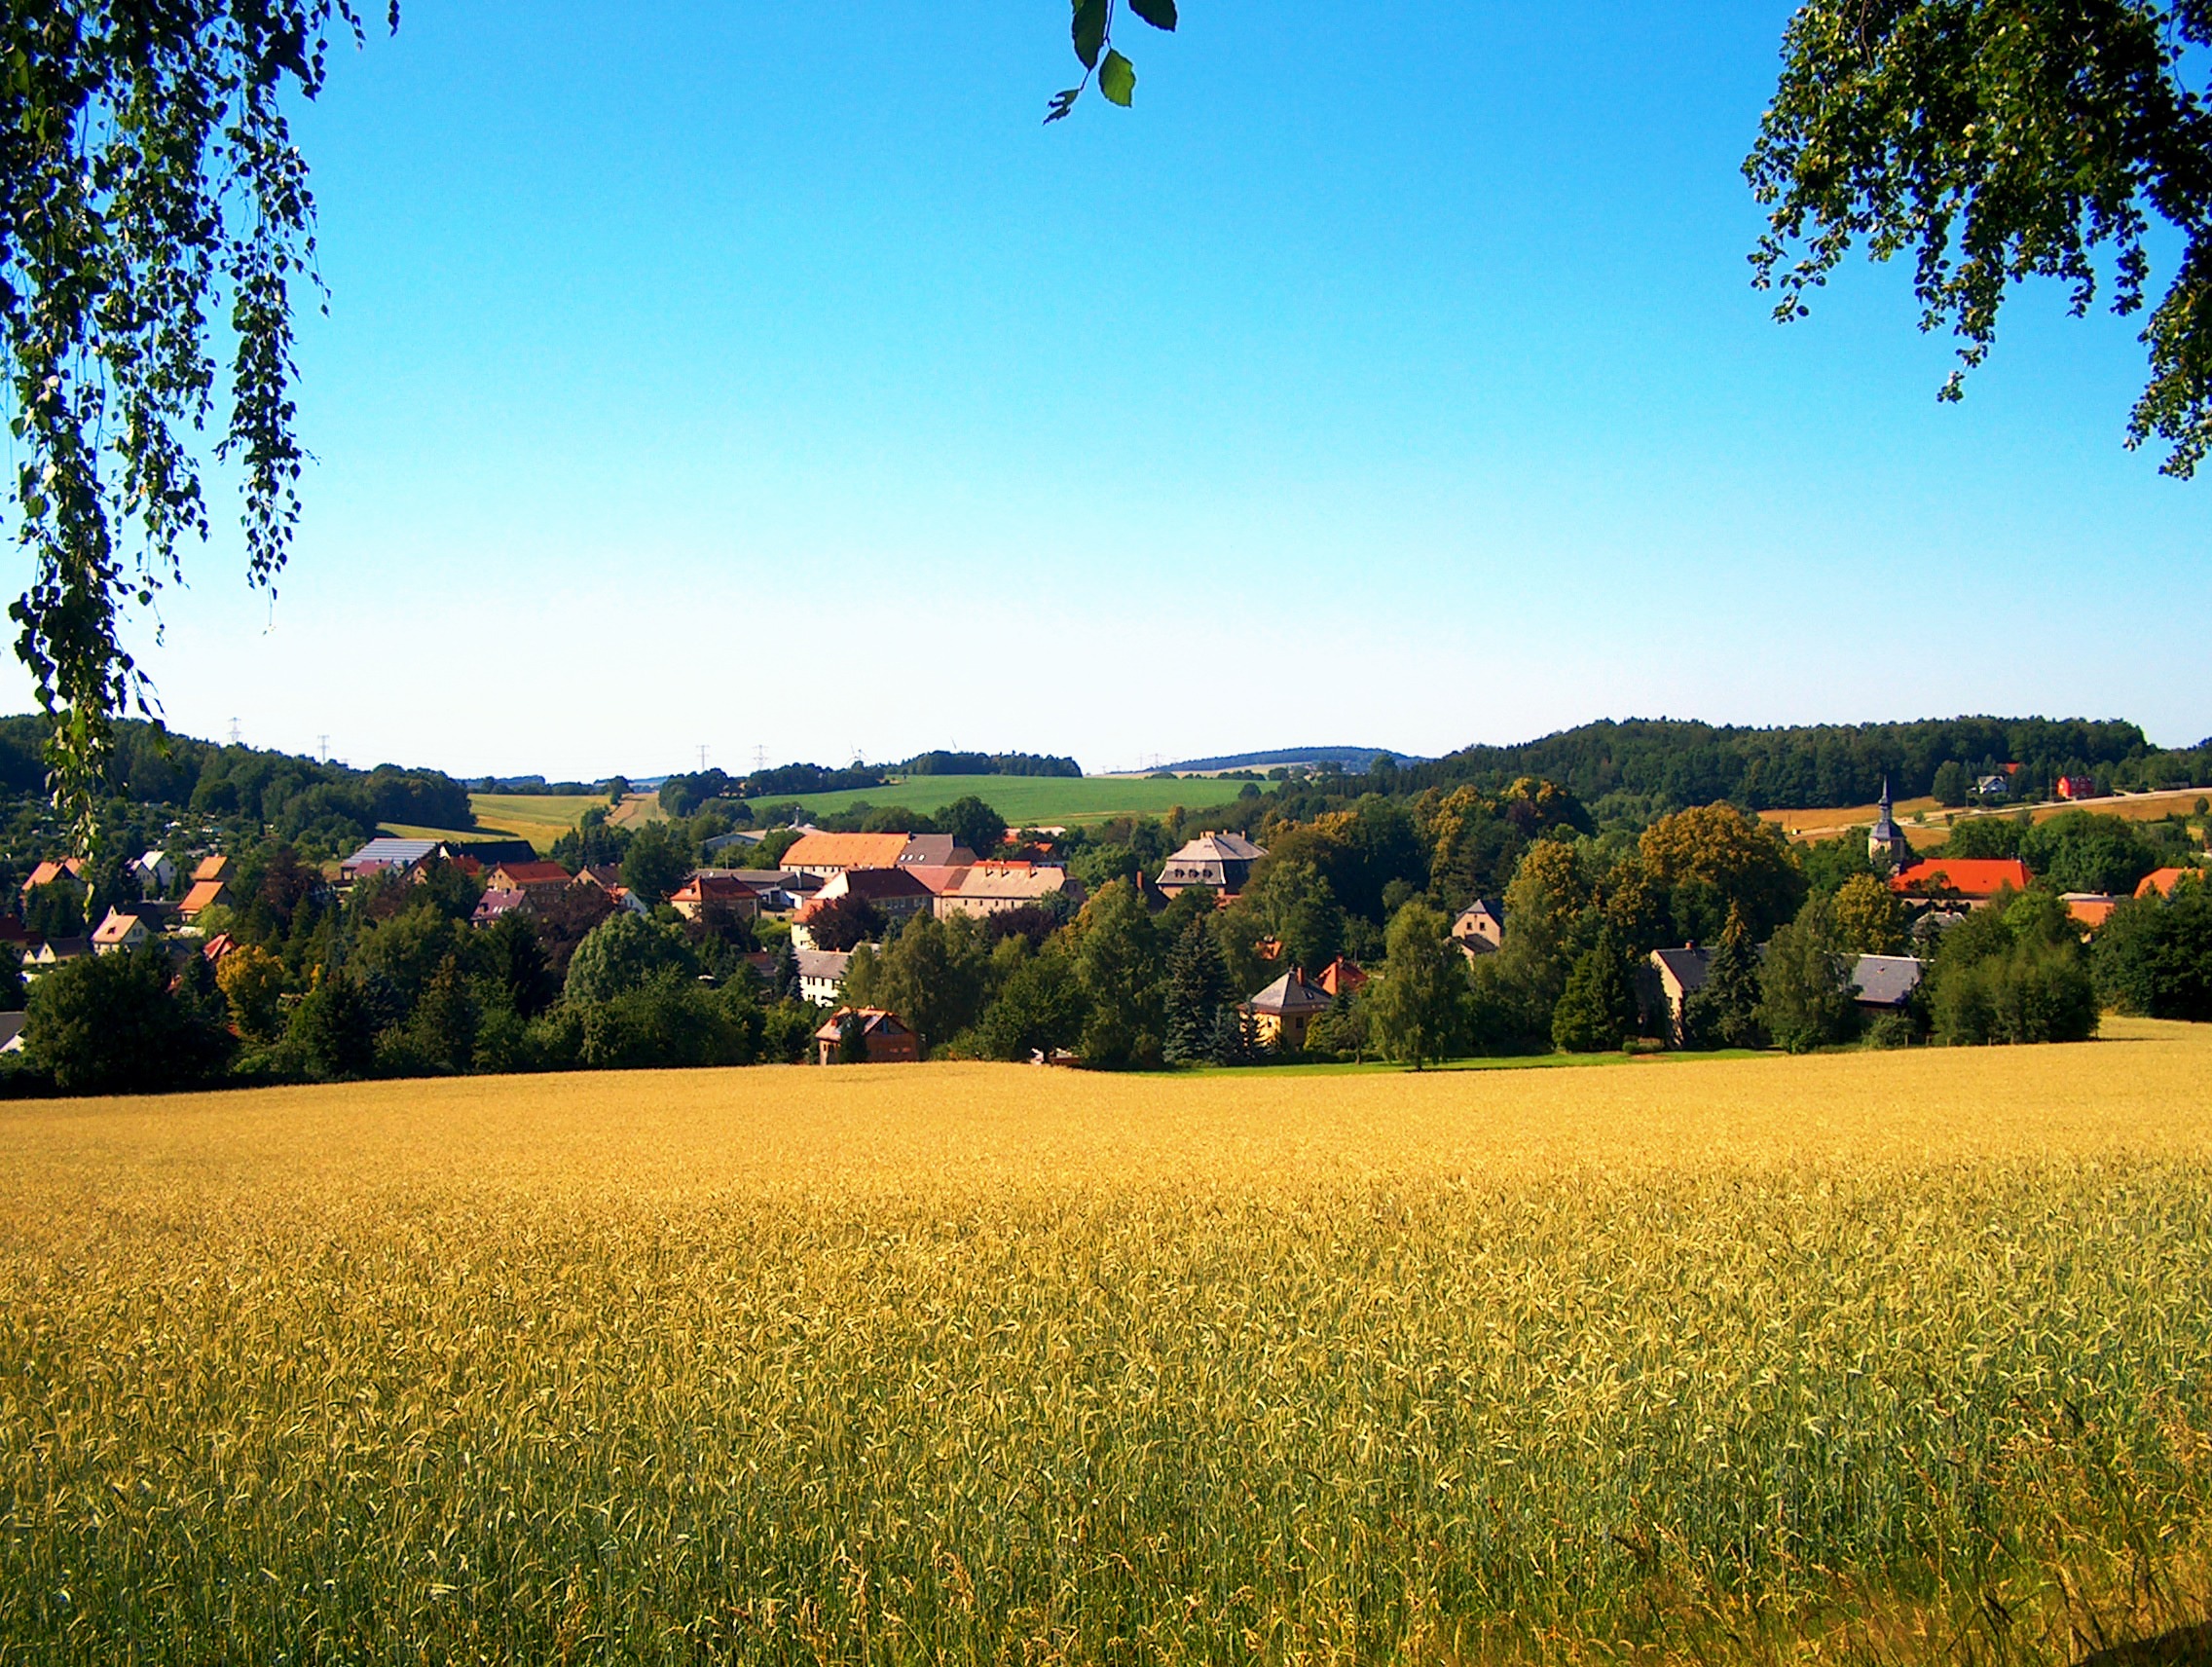
landscape, tree, nature, grass, horizon, mountain, plant, sky, field, farm, meadow, wheat, prairie, countryside, sunlight, morning, leaf, hill, flower, country, summer, village, rural, scenic, autumn, agriculture, season, outside, clouds, buildings, grassland, germany, habitat, rural area, grass family